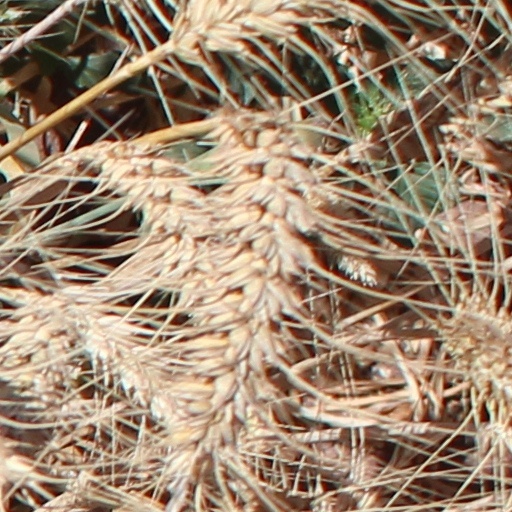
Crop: wheat